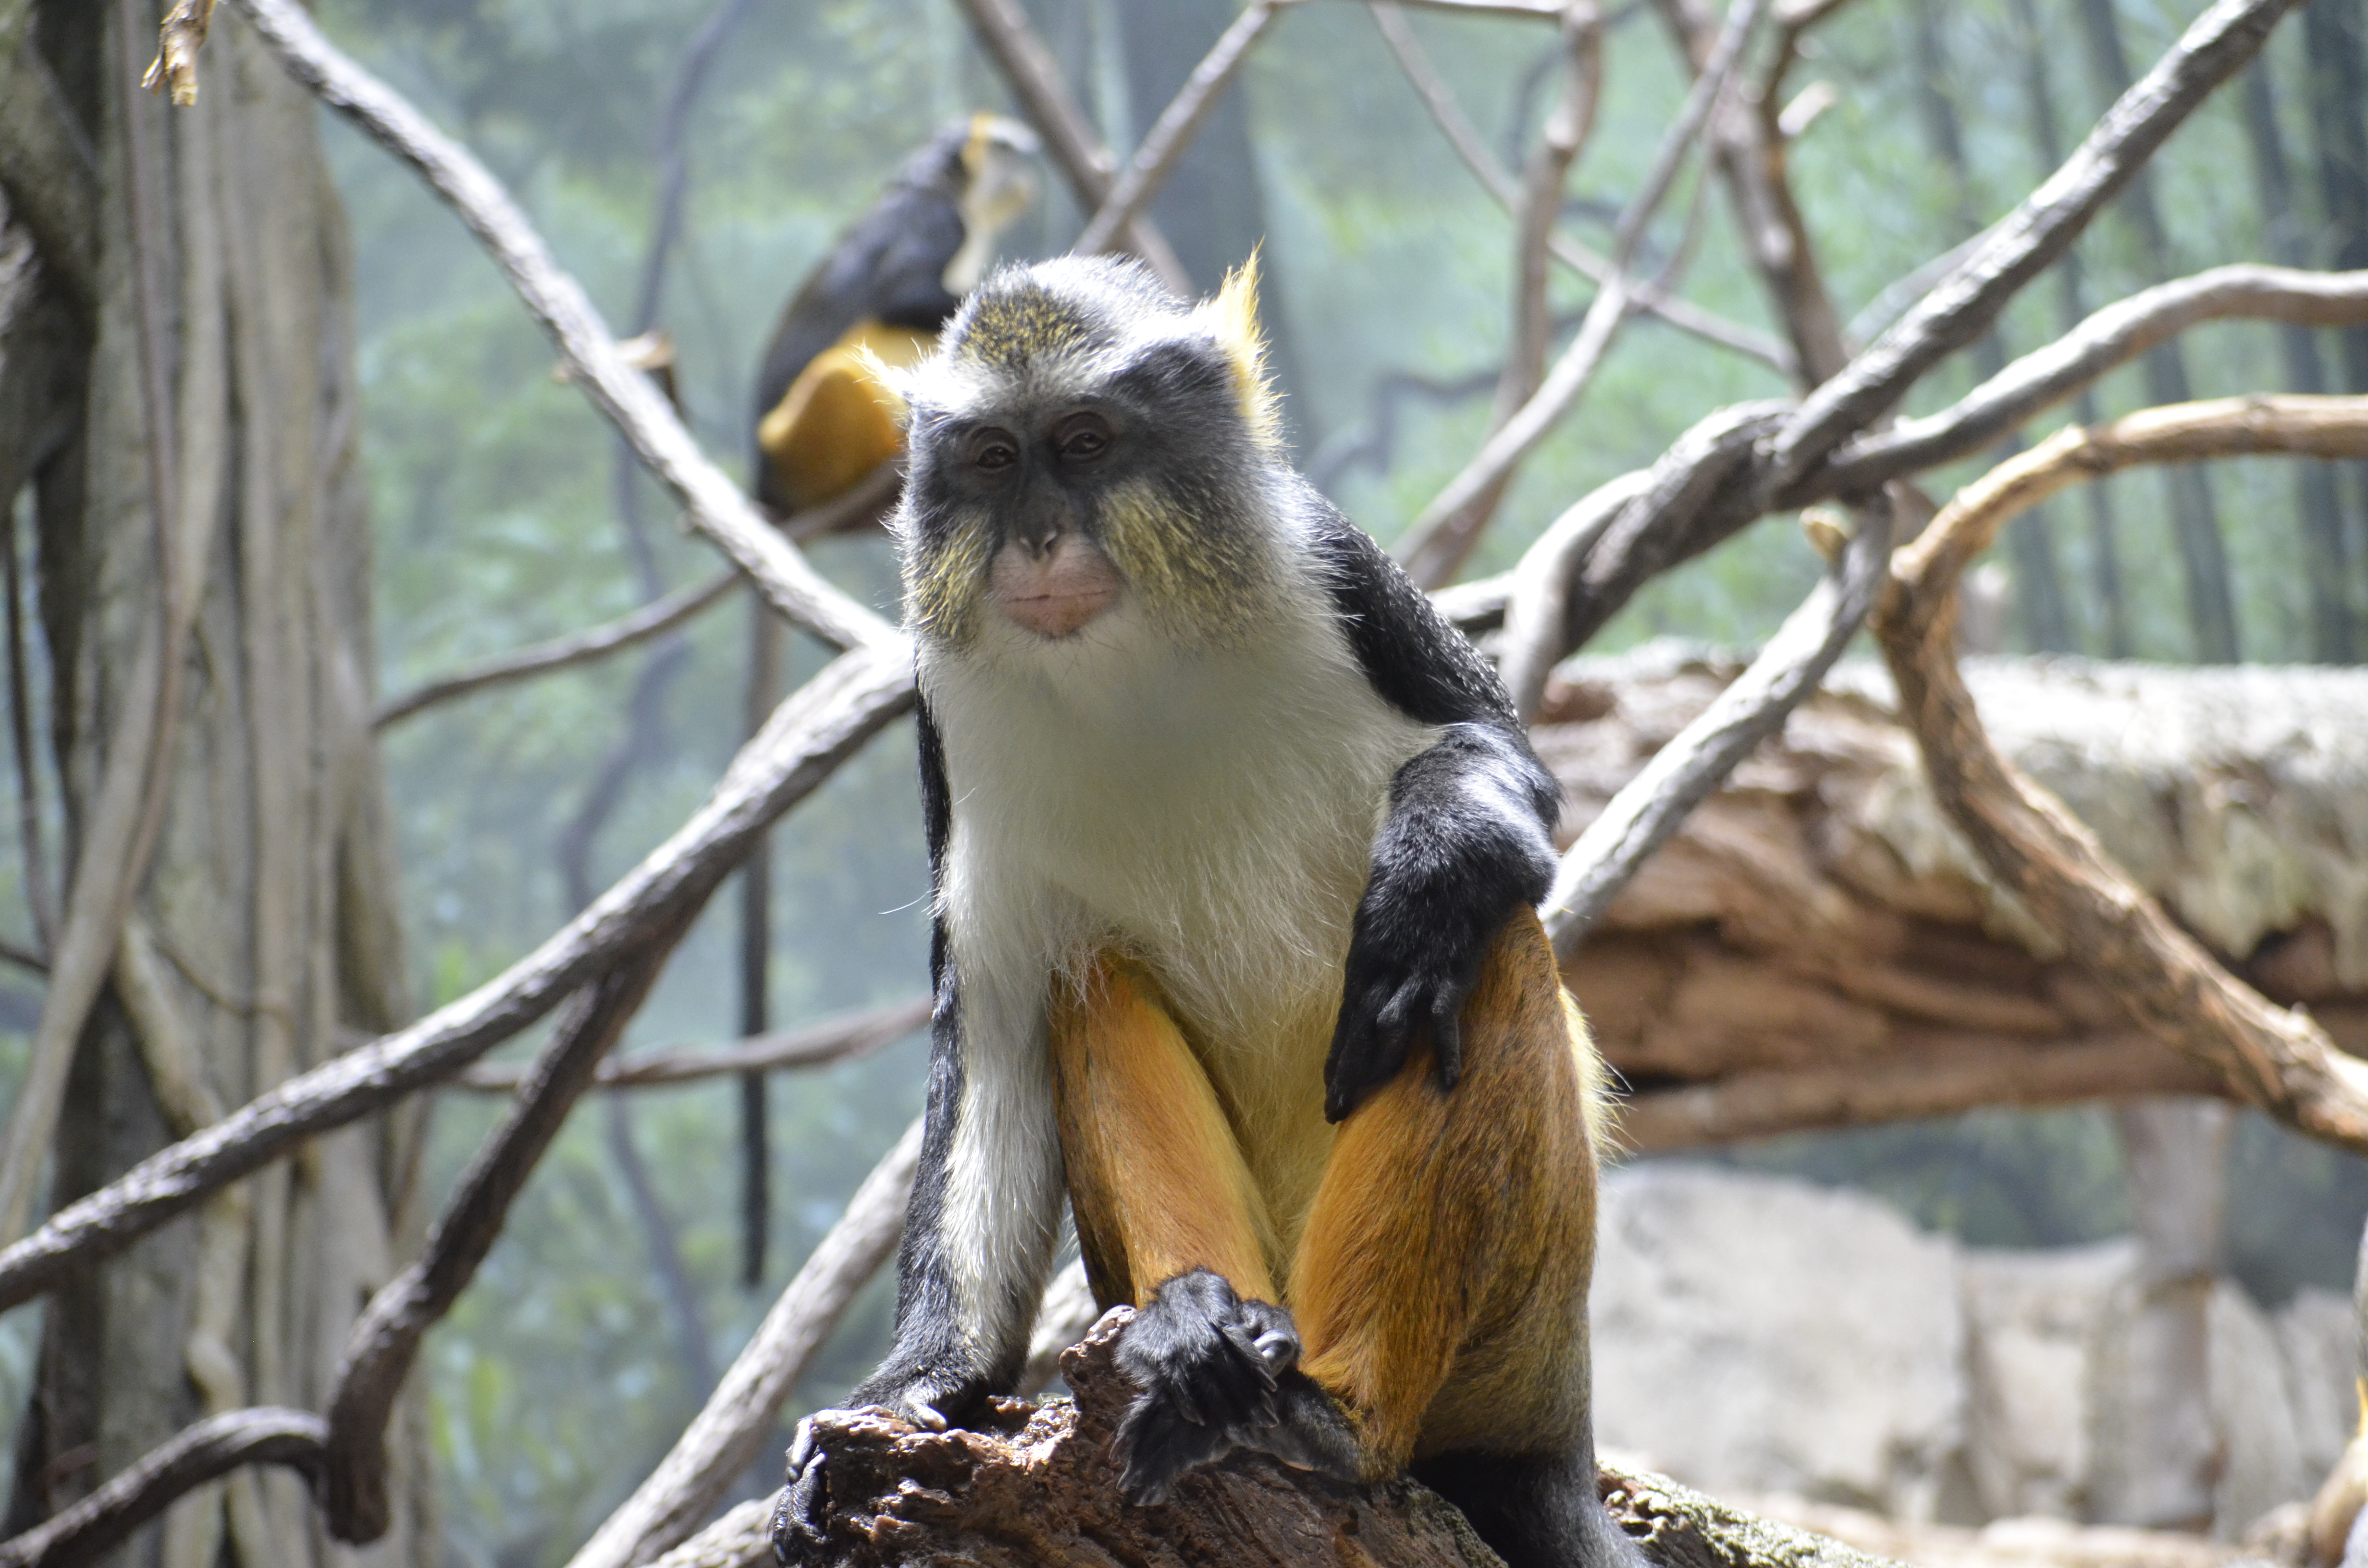
grey, monkey, vertebrate, old world monkey, new world monkey, guenon, primate, terrestrial animal, organism, macaque, wildlife, adaptation, tail, zoo